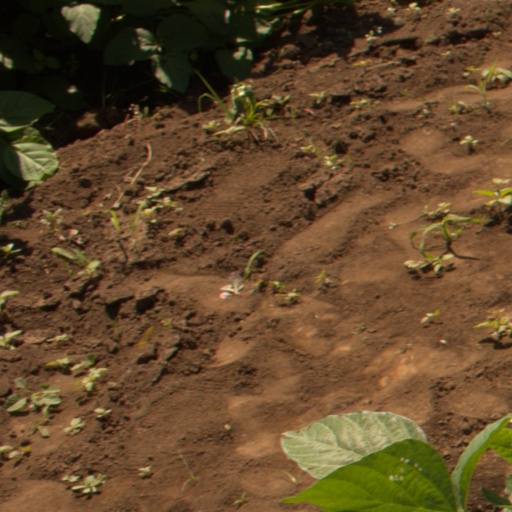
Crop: soybean